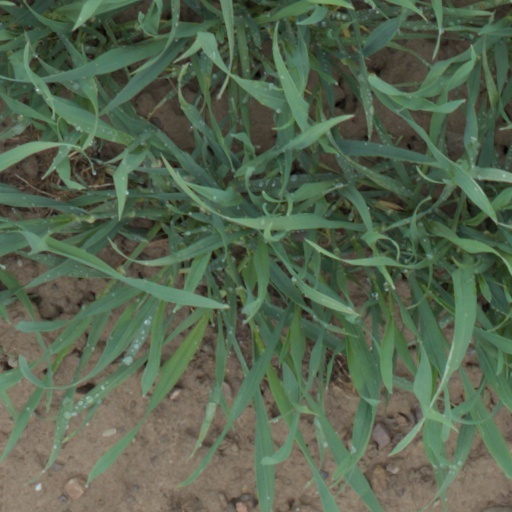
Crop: wheat